Bowyer Island

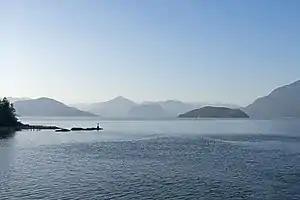
Bowyer Island, to the right, in Howe Sound

Bowyer Island is a small private island in Howe Sound. It comprises Kildare Estates, Bowyer Island Estates, and B and A Estates. It is located east of Bowen Island and Horseshoe Bay. BC Liberal politician, formerly Attorney-General of British Columbia, Geoff Plant is a seasonal resident.